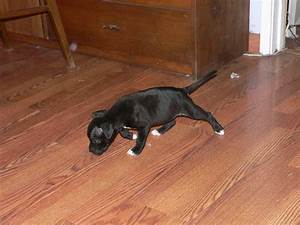
Label: cane